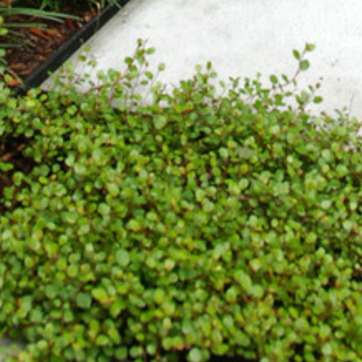
Material: foliage